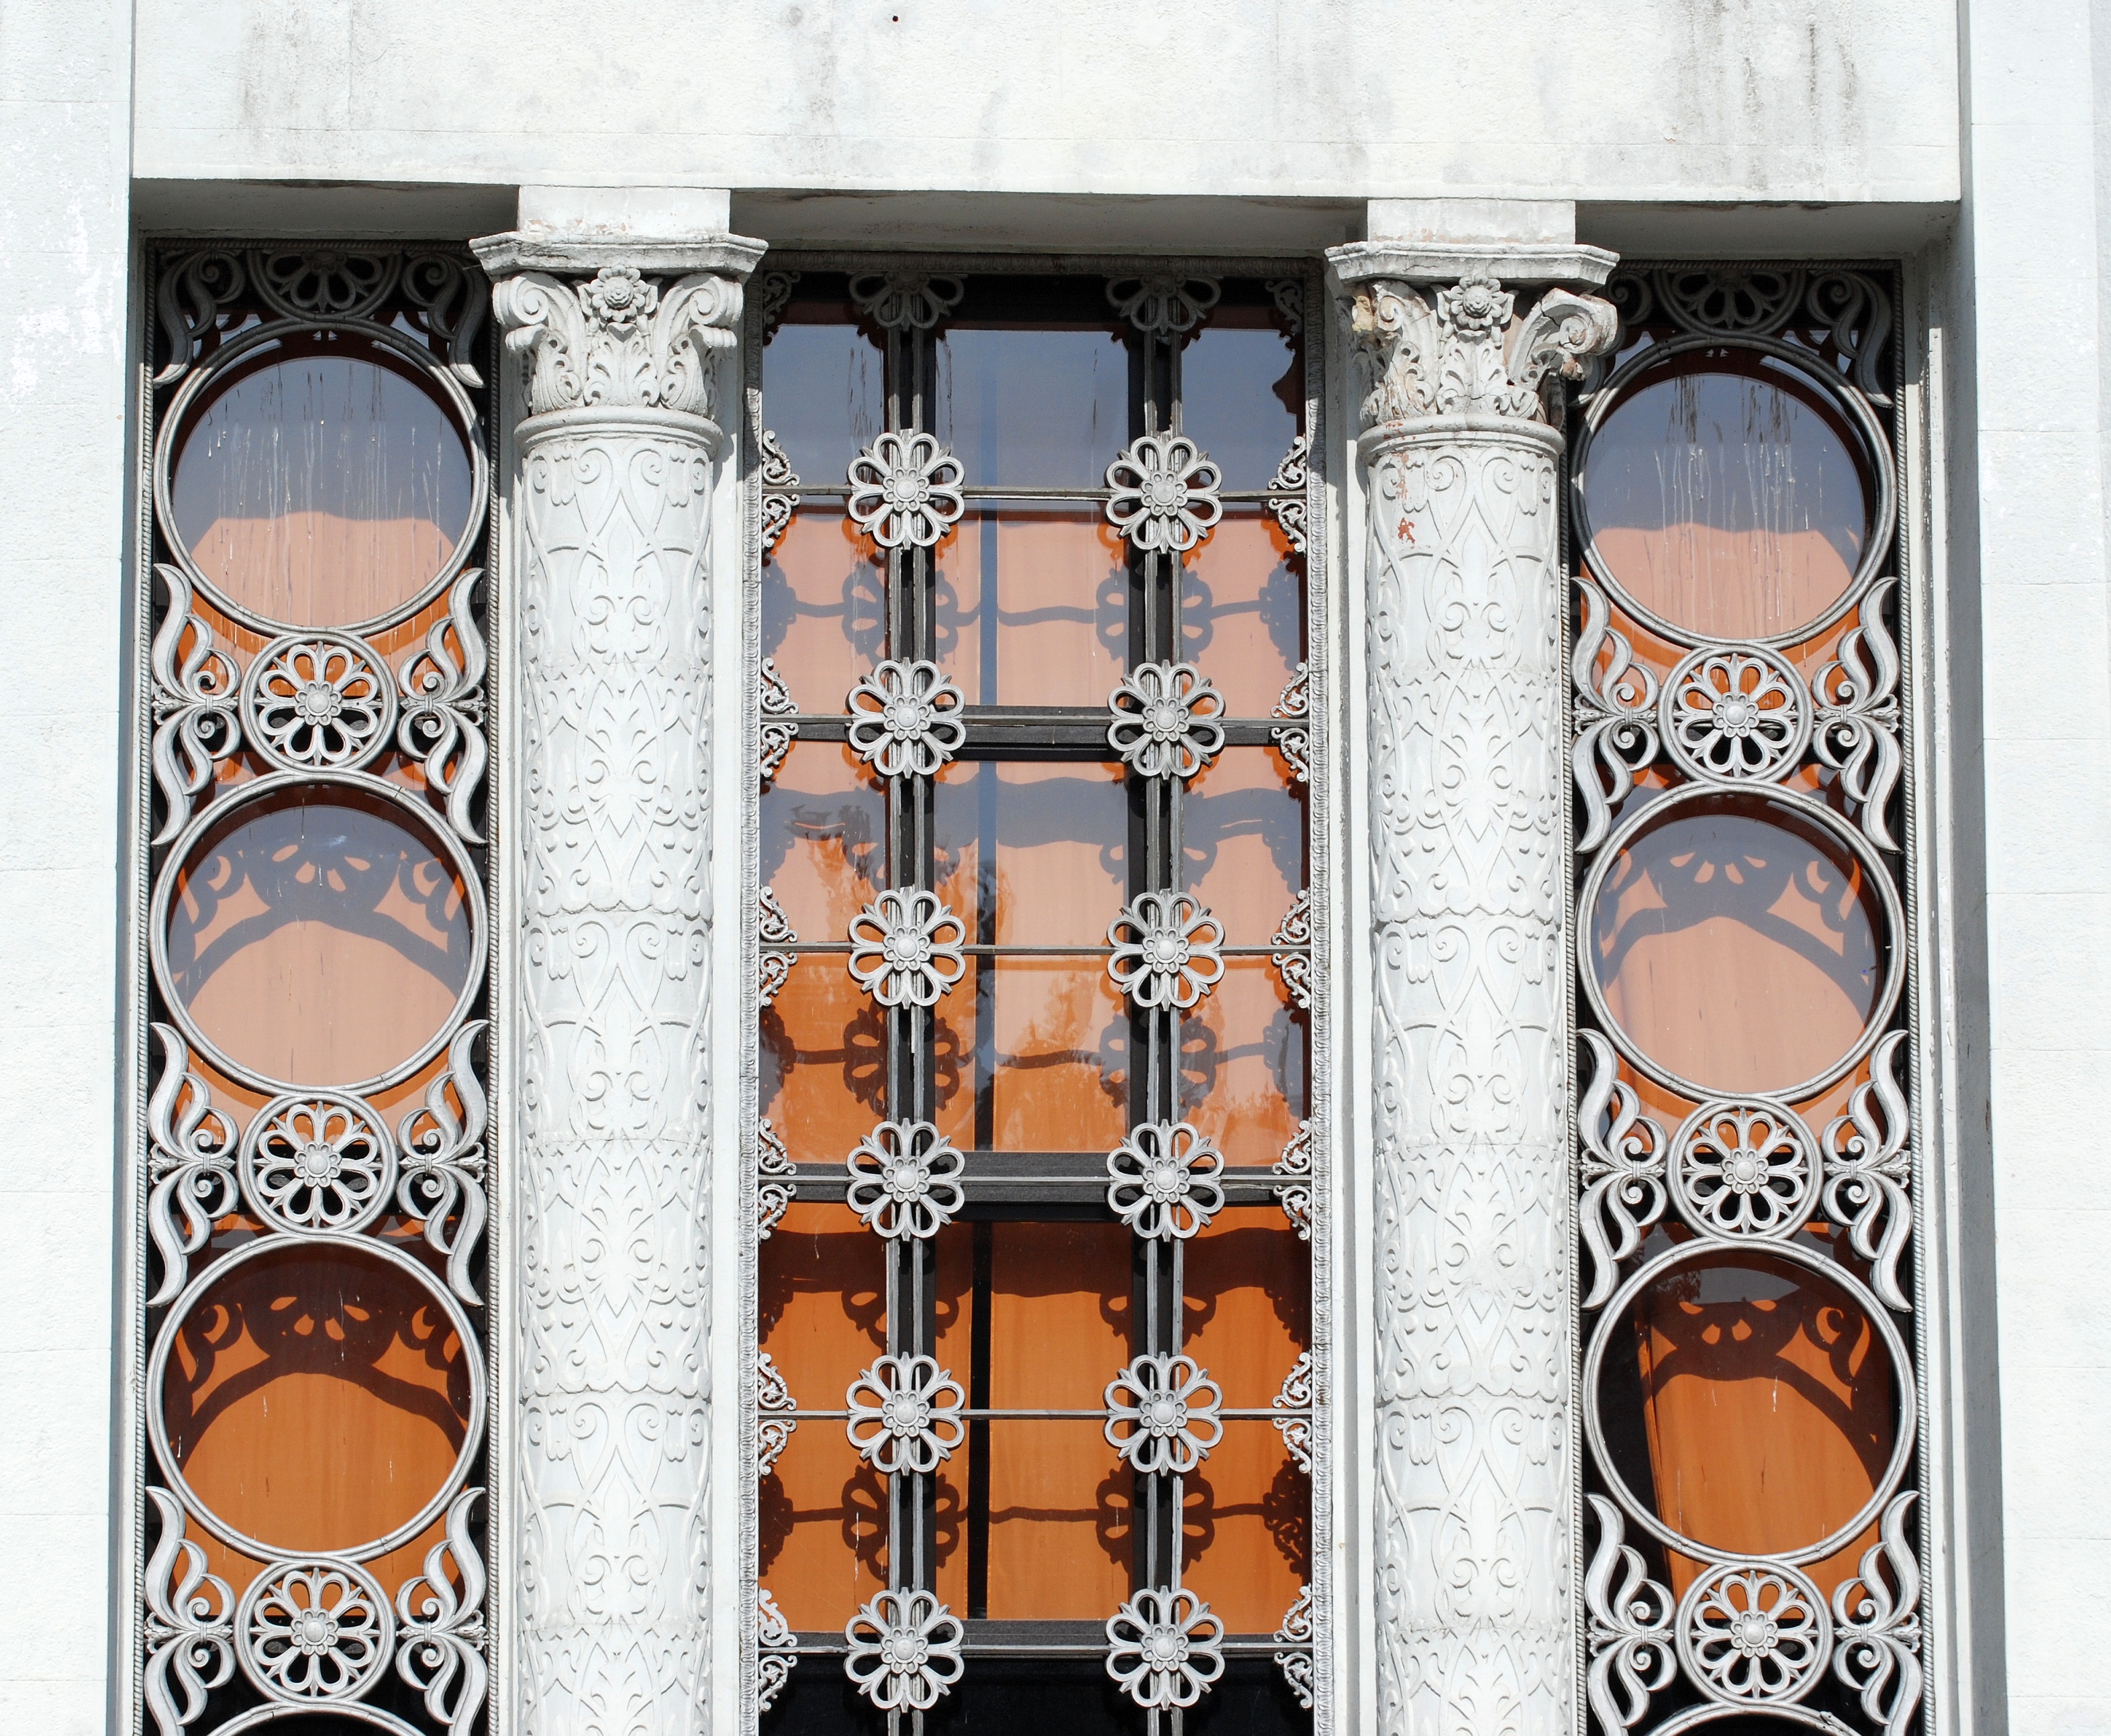
structure, wood, window, glass, city, europe, nikon, furniture, lighting, interior design, product, moscow, iron, nikkor, russia, d80, 70300mm, moskau, nikond80, moscou, 70300mmf4556gvr, vvc